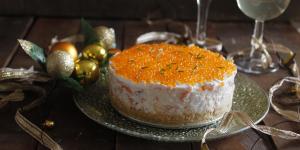
tarta de salmon